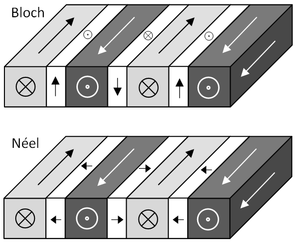
Dans un matériau ferromagnétique, une paroi magnétique ou paroi de domaine est une zone de transition entre deux domaines d'aimantation différentes ou domaines de Weiss.